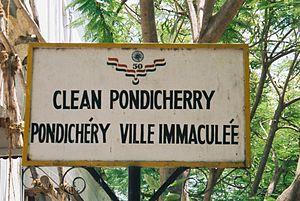
Panneau écrit en français à Pondichéry. Auteur: hélo
La francisation désigne l'extension de la langue française par son adoption en tant que langue maternelle ou non, adoption pouvant être subie ou voulue par les populations concernées. Le mot peut aussi désigner la modification d'un nom propre, par exemple Schlettstàdt en Sélestat, Van de Walle en De Gaulle ou Winchester en Bicêtre.
Pondichéry ou Puducherry est une ville du Sud-Est de l'Inde, capitale du territoire de Pondichéry et principale ville du district de Pondichéry, enclavée au Tamil Nadu.